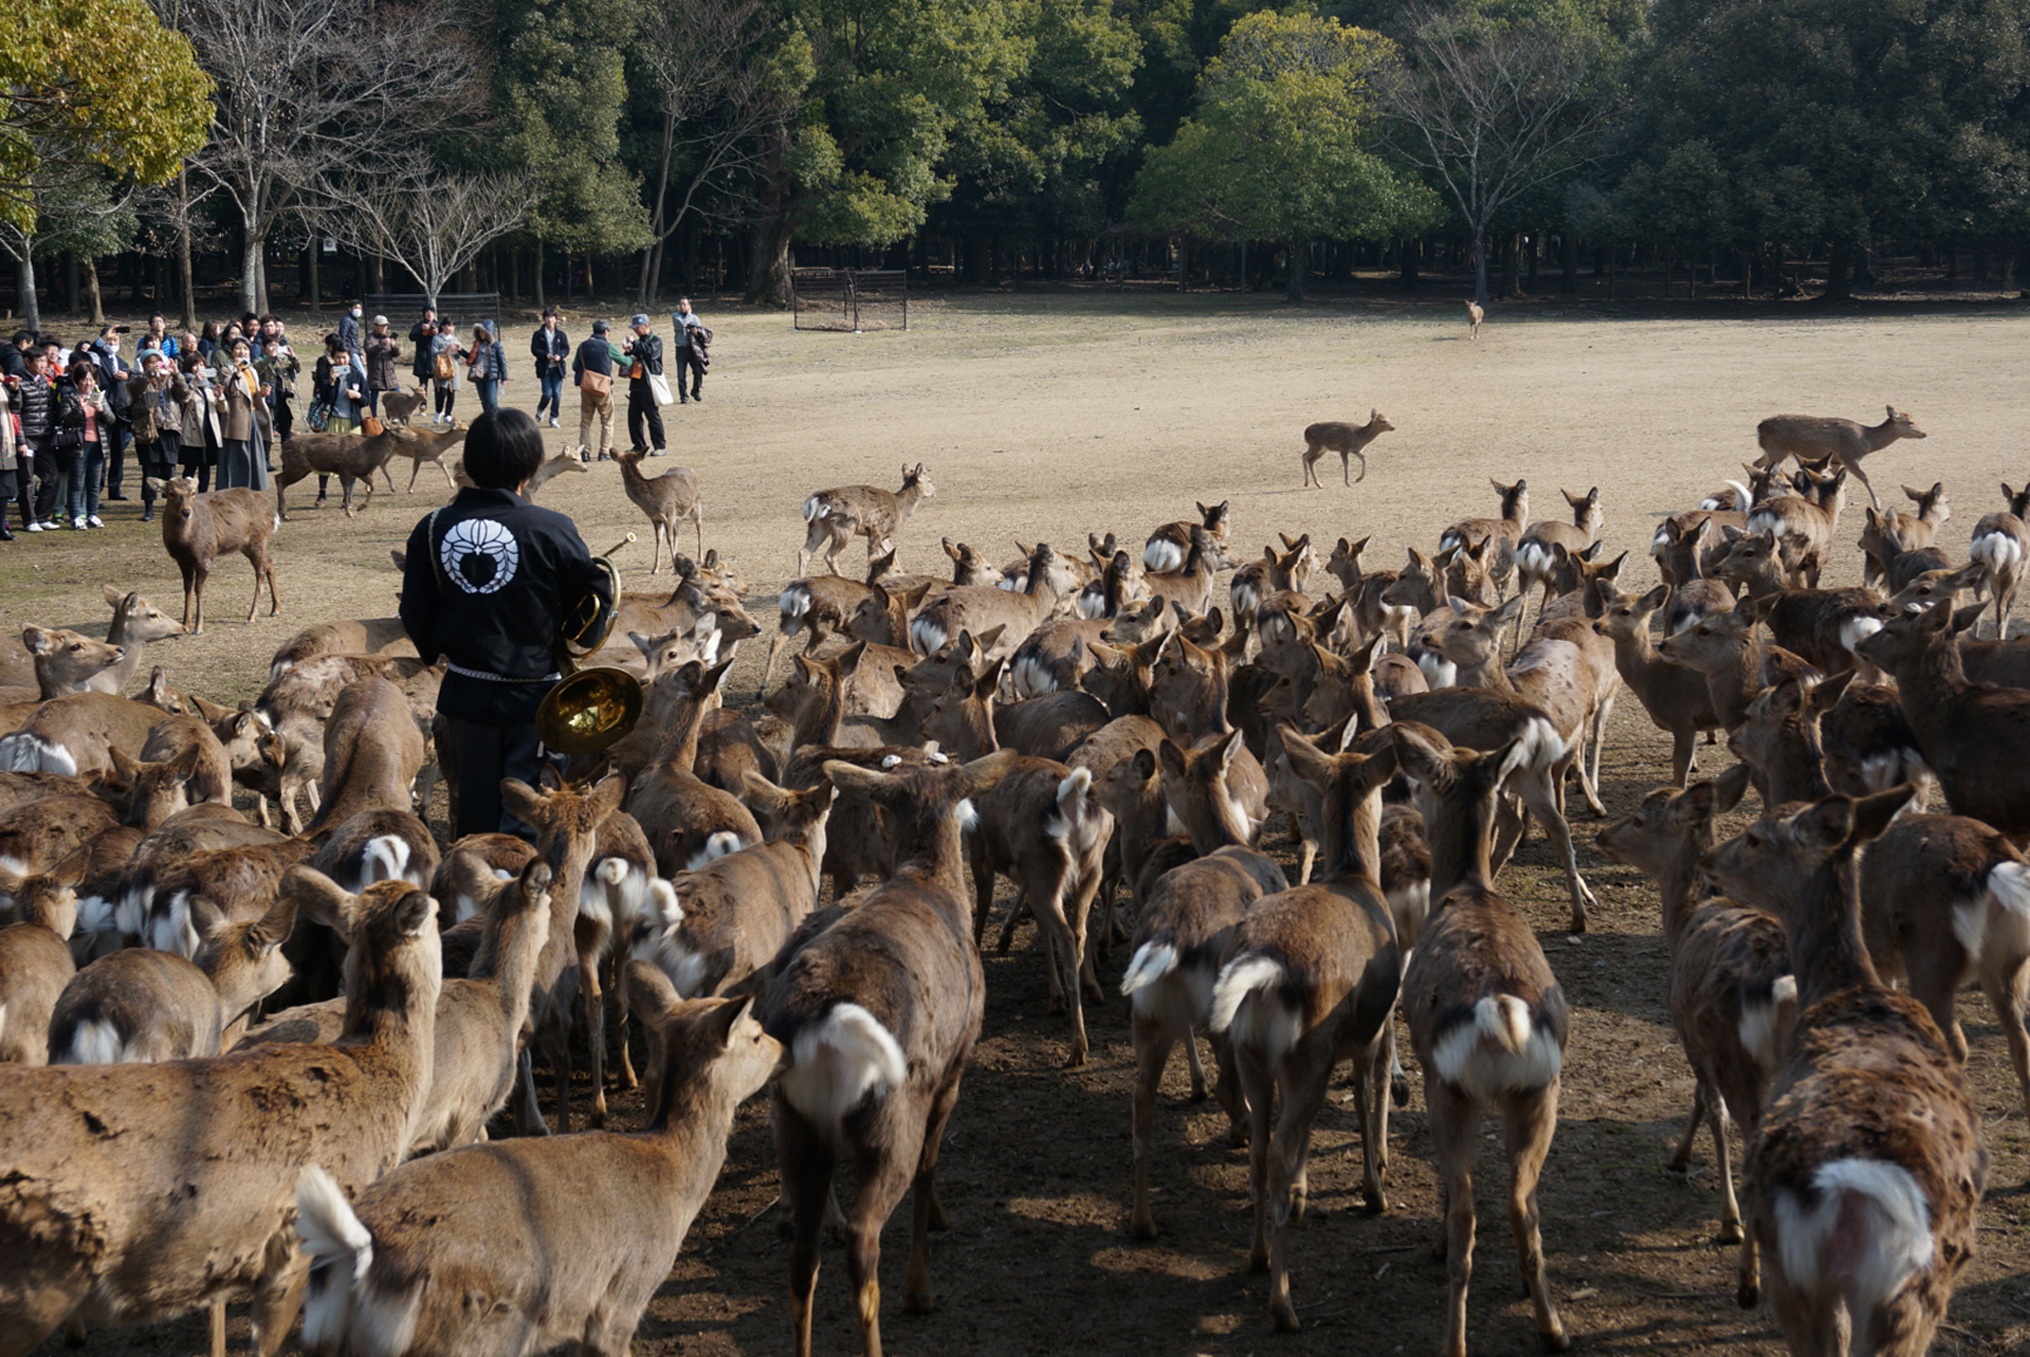
man, animal, wildlife, deer, herd, sheep, japan, feeding, nara, gather, stag s